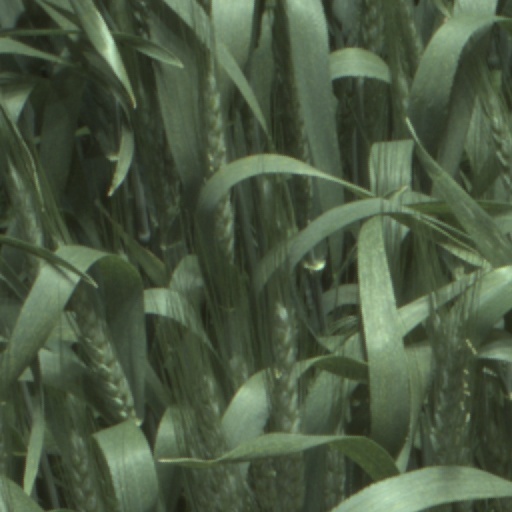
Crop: wheat